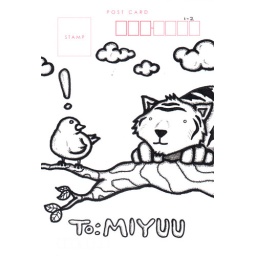
tiger in tree